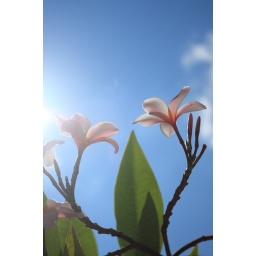
Flowers in a clear blue sunny sky